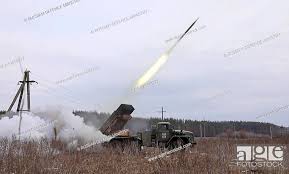
Label: Tornado